Pumpkin Scissors

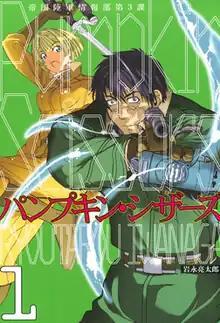
First volume cover

is a Japanese manga series written and illustrated by . The series follows Second Lieutenant Alice L. Malvin, the leader of the Pumpkin Scissors, as she and her platoon go on missions to provide war relief to the public after the Royal Empire signed an armistice against the Republic of Frost.